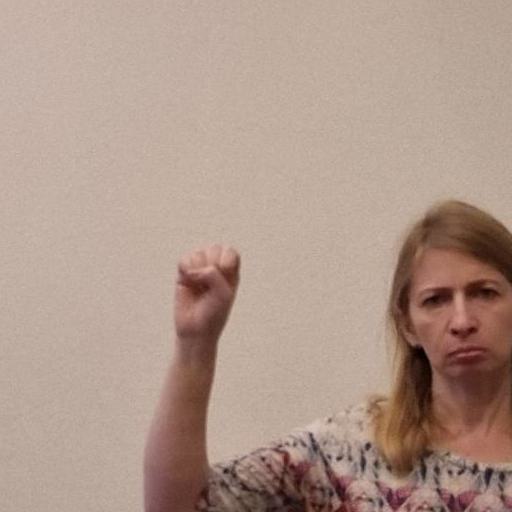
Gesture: fist